Carrie Smith

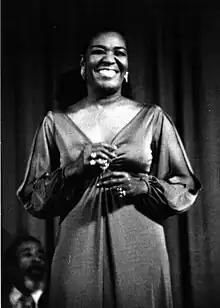
Carrie Smith with Eddie Locke, 1977

Carrie Louise Smith (August 25, 1925 – May 20, 2012) was an American blues and jazz singer. She was not well known in the United States but had a small following in Europe.